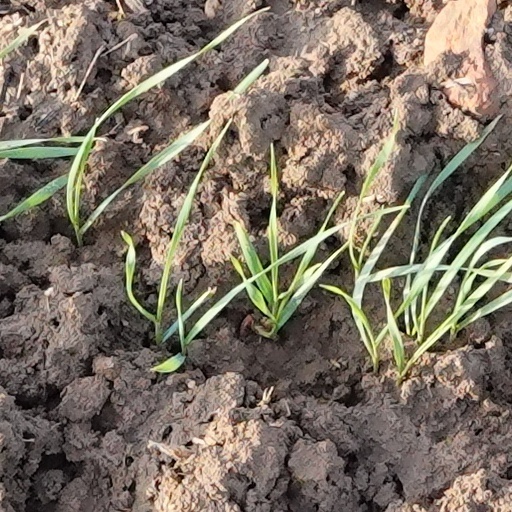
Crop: wheat